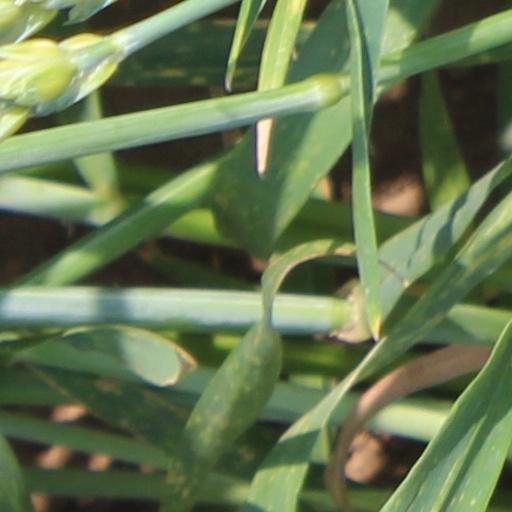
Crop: wheat